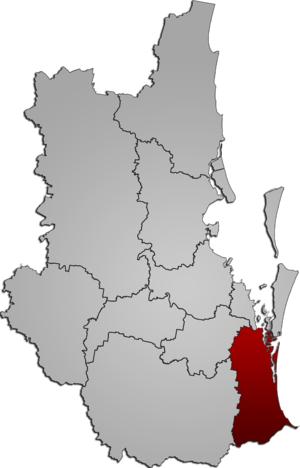
La ville de Gold Coast est une zone d'administration locale à l'extrême sud-est du Queensland en Australie, située autour de la conurbation homonyme. C'est la deuxième zone d'administration locale la plus peuplée du pays.